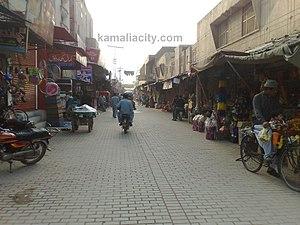
Kamalia est une ville pakistanaise de la province du Pendjab. Elle est située dans le district de Toba Tek Singh, et capitale du tehsil du même nom.